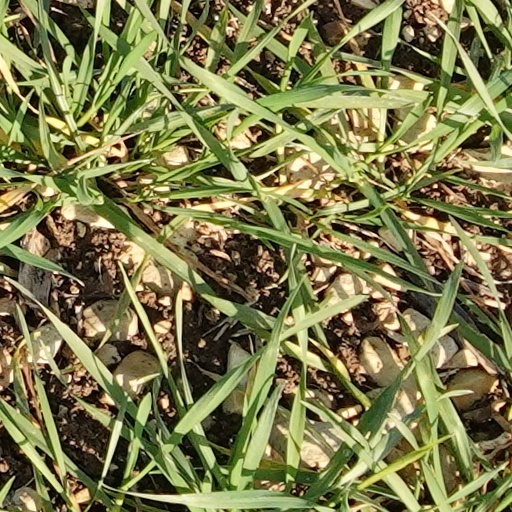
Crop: wheat